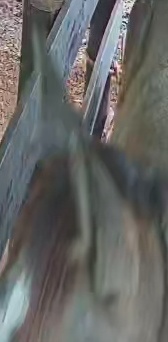
Face region: ears (position_of_ears)
Pain indicator: not_present